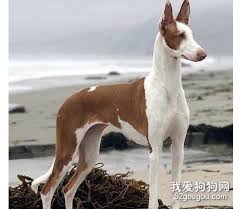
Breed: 210-n000006-Ibizan_hound